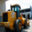
Label: tractor